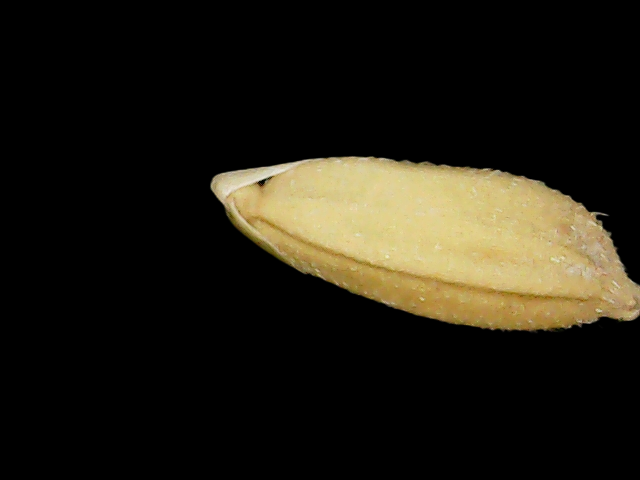
Rice variety: Binadhan10